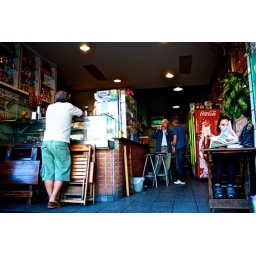
A young woman looks up from her newspaper to spot the photographer, while others in the bar are less concerned.